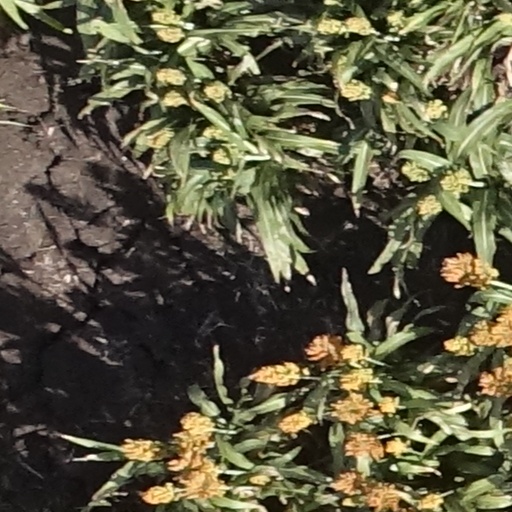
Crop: sorghum